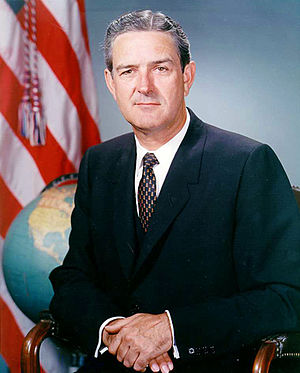
Amerikanske flådeministre / Flådeministre / Flådeministre i forsvarsministeriet
John B. Connally, Jr
Amerikanske flådeministre eller United States Secretary of the Navy er den civile leder af det amerikanske flådeministerium. Posten som flådeminister var en post i præsidentens kabinet frem til 1947, hvor flåde, hær og det nyoprettede luftvåben blev samlet under forsvarsministeriet og forsvarsministeren overtog posten i kabinettet. Posten som flådeminister besættes ved at præsidenten nominerer en kandidat, som skal godkendes af et flertal i Senatet.